Mantis shrimp

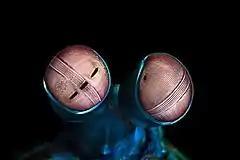
Close-up of a peacock mantis shrimp showing the structure of the eyes. The three dark spots are pseudopupils, indicating the ommatidia that are pointing towards the camera's POV

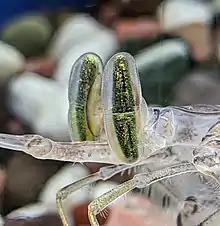
Close up of "Oratosquilla oratoria" eyes

The eyes of the mantis shrimp are mounted on mobile stalks and can move independently of each other. The extreme mobility allows them to be rotated in all three dimensions, yet the position of their eyes has shown to have no effect on the perception of their surroundings. They are thought to have the most complex eyes in the animal kingdom and have the most complex front-end for any visual system ever discovered.